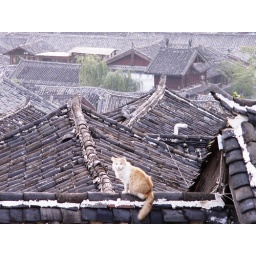
Lazy cat on the roof checking us out in the morning.